Pierre-Joseph Habert

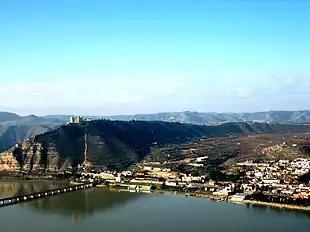
Mequinenza with its cliff-top castle at left

Suchet followed this success with the Siege of Mequinenza by investing the town and its fortress on a bluff high above the Ebro River, on 15 May. After cutting a new road up the height, the French dragged their siege guns within range and began a bombardment of the castle. The Spanish commander capitulated with 1,000 men around 5 June. Habert's 3rd Division participated in the operation. Suchet's next assignment was to seize the fortress-city of Tortosa, a strategically important location which controlled the lower Ebro crossing between Barcelona and Valencia. The III Corps managed to isolate the city, but was unable to begin a formal siege for many months because of the activities of Spanish guerillas and regular armies in both Aragon and Catalonia. However, Suchet finally got his heavy artillery forward and Marshal Jacques MacDonald arrived with his VII Corps to cover the proposed operation by 10 December.